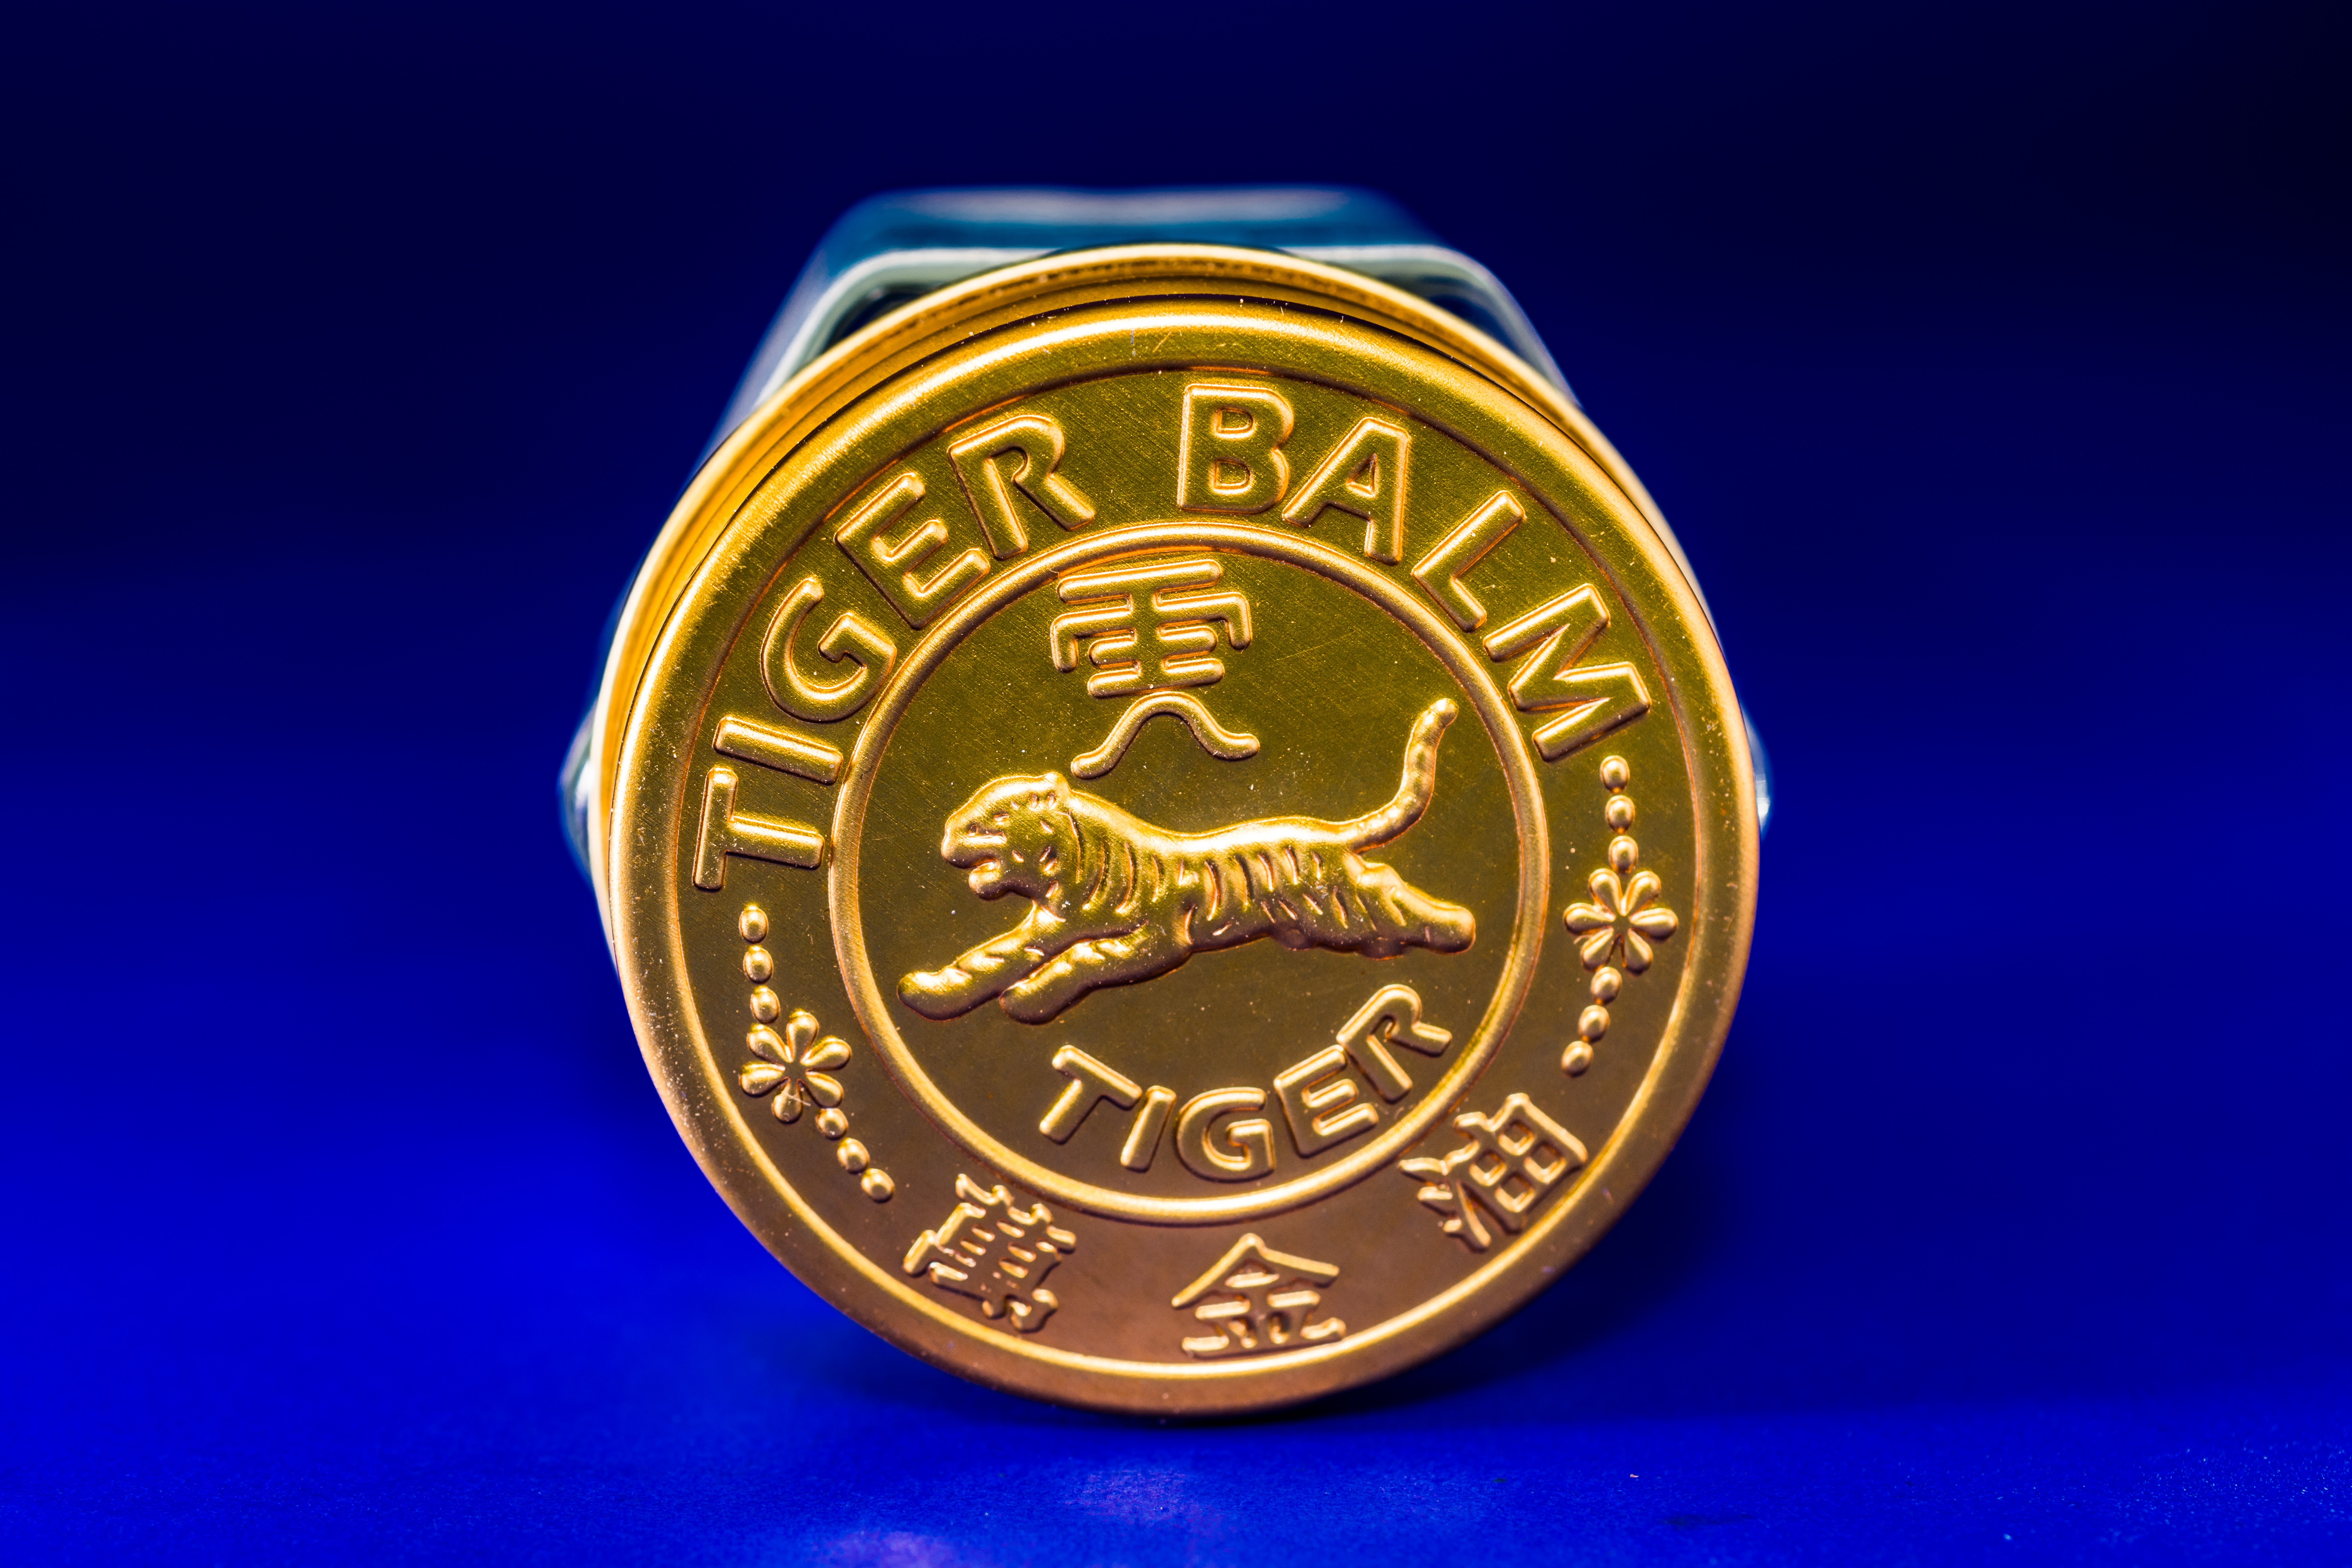
money, close, gold, currency, coin, medal, relief, award, tigerbalm, jewelry cover